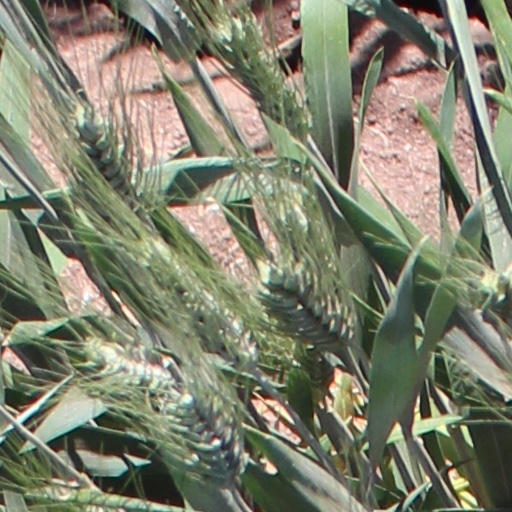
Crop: wheat